Gristmill

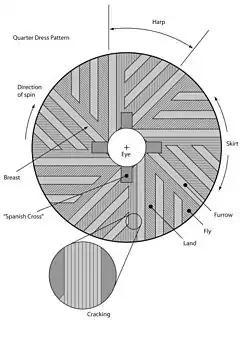
The basic anatomy of a millstone. The diagram depicts a runner stone.

A gristmill (also: grist mill, corn mill, flour mill, feed mill or feedmill) grinds cereal grain into flour and middlings. The term can refer to either the grinding mechanism or the building that holds it. Grist is grain that has been separated from its chaff in preparation for grinding.